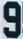
Number: 9